Grubby

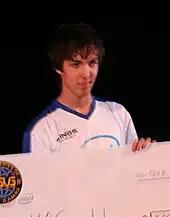
Grubby at the World Series of Video Games 2006: London

Grubby has been on three professional teams throughout his career. His stay in Four-Kings (4K) lasted from October 2003 until January 2008. From January 2008 until January 2009 he featured in MeetYourMakers (MYM). In the past, he has formed strong 2 versus 2 teams with Arvid "Myth" Fekken, Yoan "ToD" Merlo and Olav "Creolophus" Undheim. In 2008, 4K discontinued their "Warcraft III" team and all the players went their own way. After the disbanding of the team MeetYourMakers in January 2009, Grubby and his then teammate Jang Jae Ho parted ways. He then joined the team Evil Geniuses in April 2009 with his wife Cassandra "PpG" Ng. He left the team in April 2011 and continues to compete solo. His major tournament victories include the World Cyber Games in 2004, Electronic Sports World Cup 2005, the World Series of Video Games in 2006, the World Cyber Games 2008, World e-Sports Masters in 2009 and e-Stars 2009 – King of the Game, Seoul – South Korea